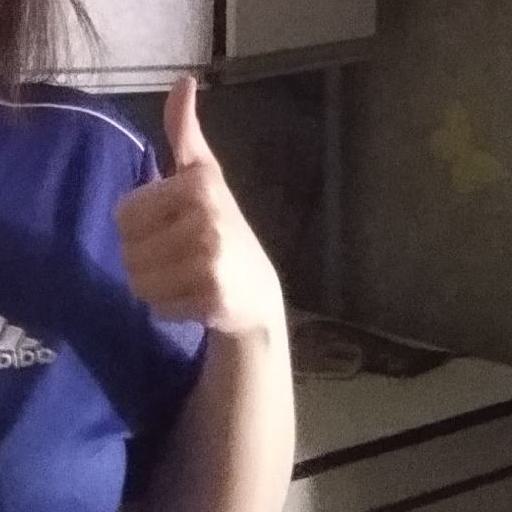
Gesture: like